Montana Conservation Corps

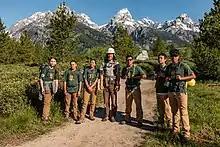
Montana Conservation Corps Youth

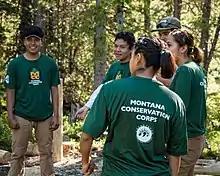
Montana Conservation Corps Youth

The Montana Conservation Corps (MCC) is a young adult voluntary development program modeled after the Civilian Conservation Corps of the 1930s, using conservation projects to foster citizenship and personal growth in its members. The MCC operates crews in four towns throughout Montana: Missoula, Kalispell, Helena, and Bozeman. In addition MCC's central office is located in Bozeman.